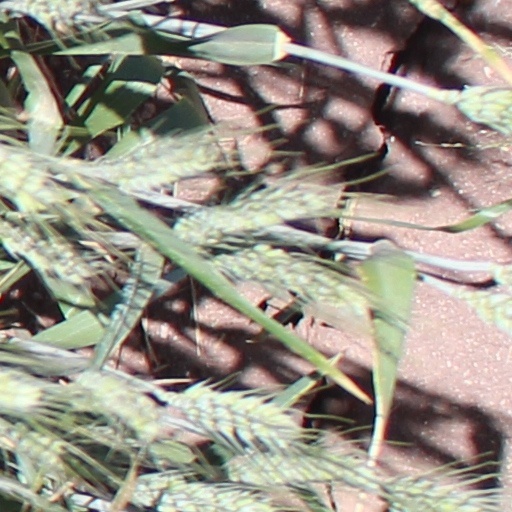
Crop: wheat